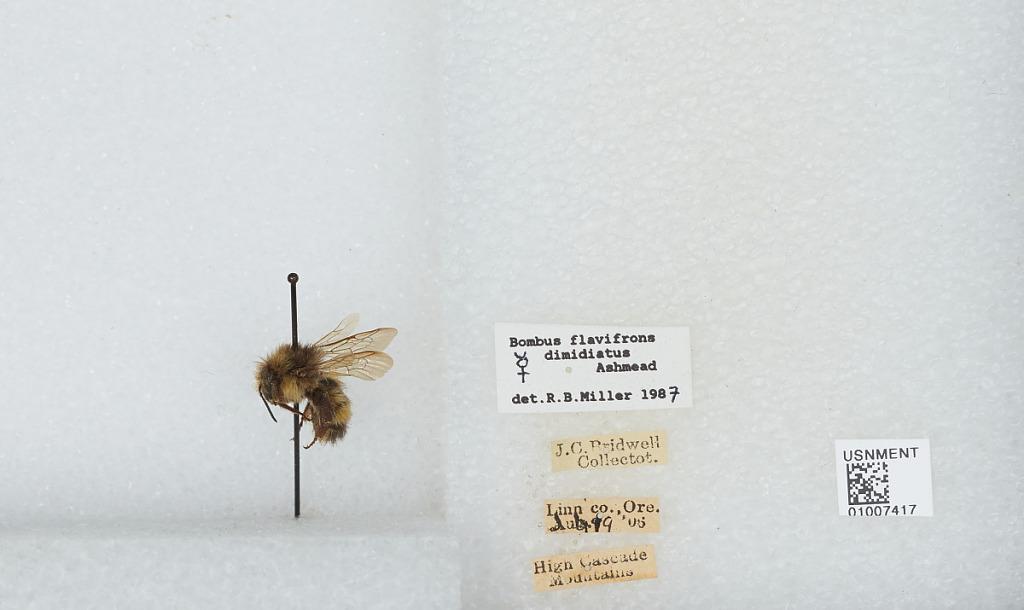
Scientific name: Bombus (Pyrobombus) flavifrons Cresson
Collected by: J. Bridwell
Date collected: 1906-7-19
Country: United States
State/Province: Oregon
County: Linn
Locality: High Cascade Mountains
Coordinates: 45.3761, -121.733
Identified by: Miller, R. B.